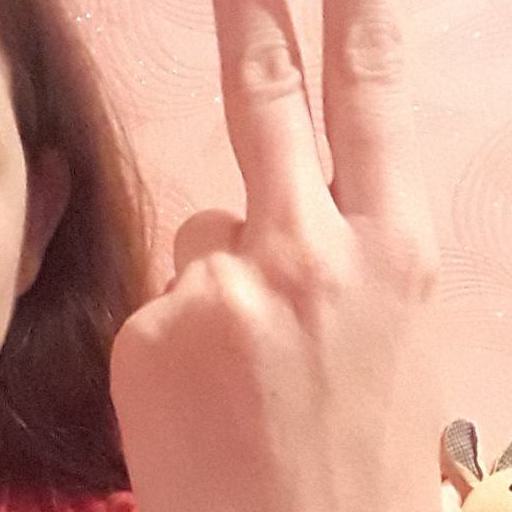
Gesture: peace_inverted